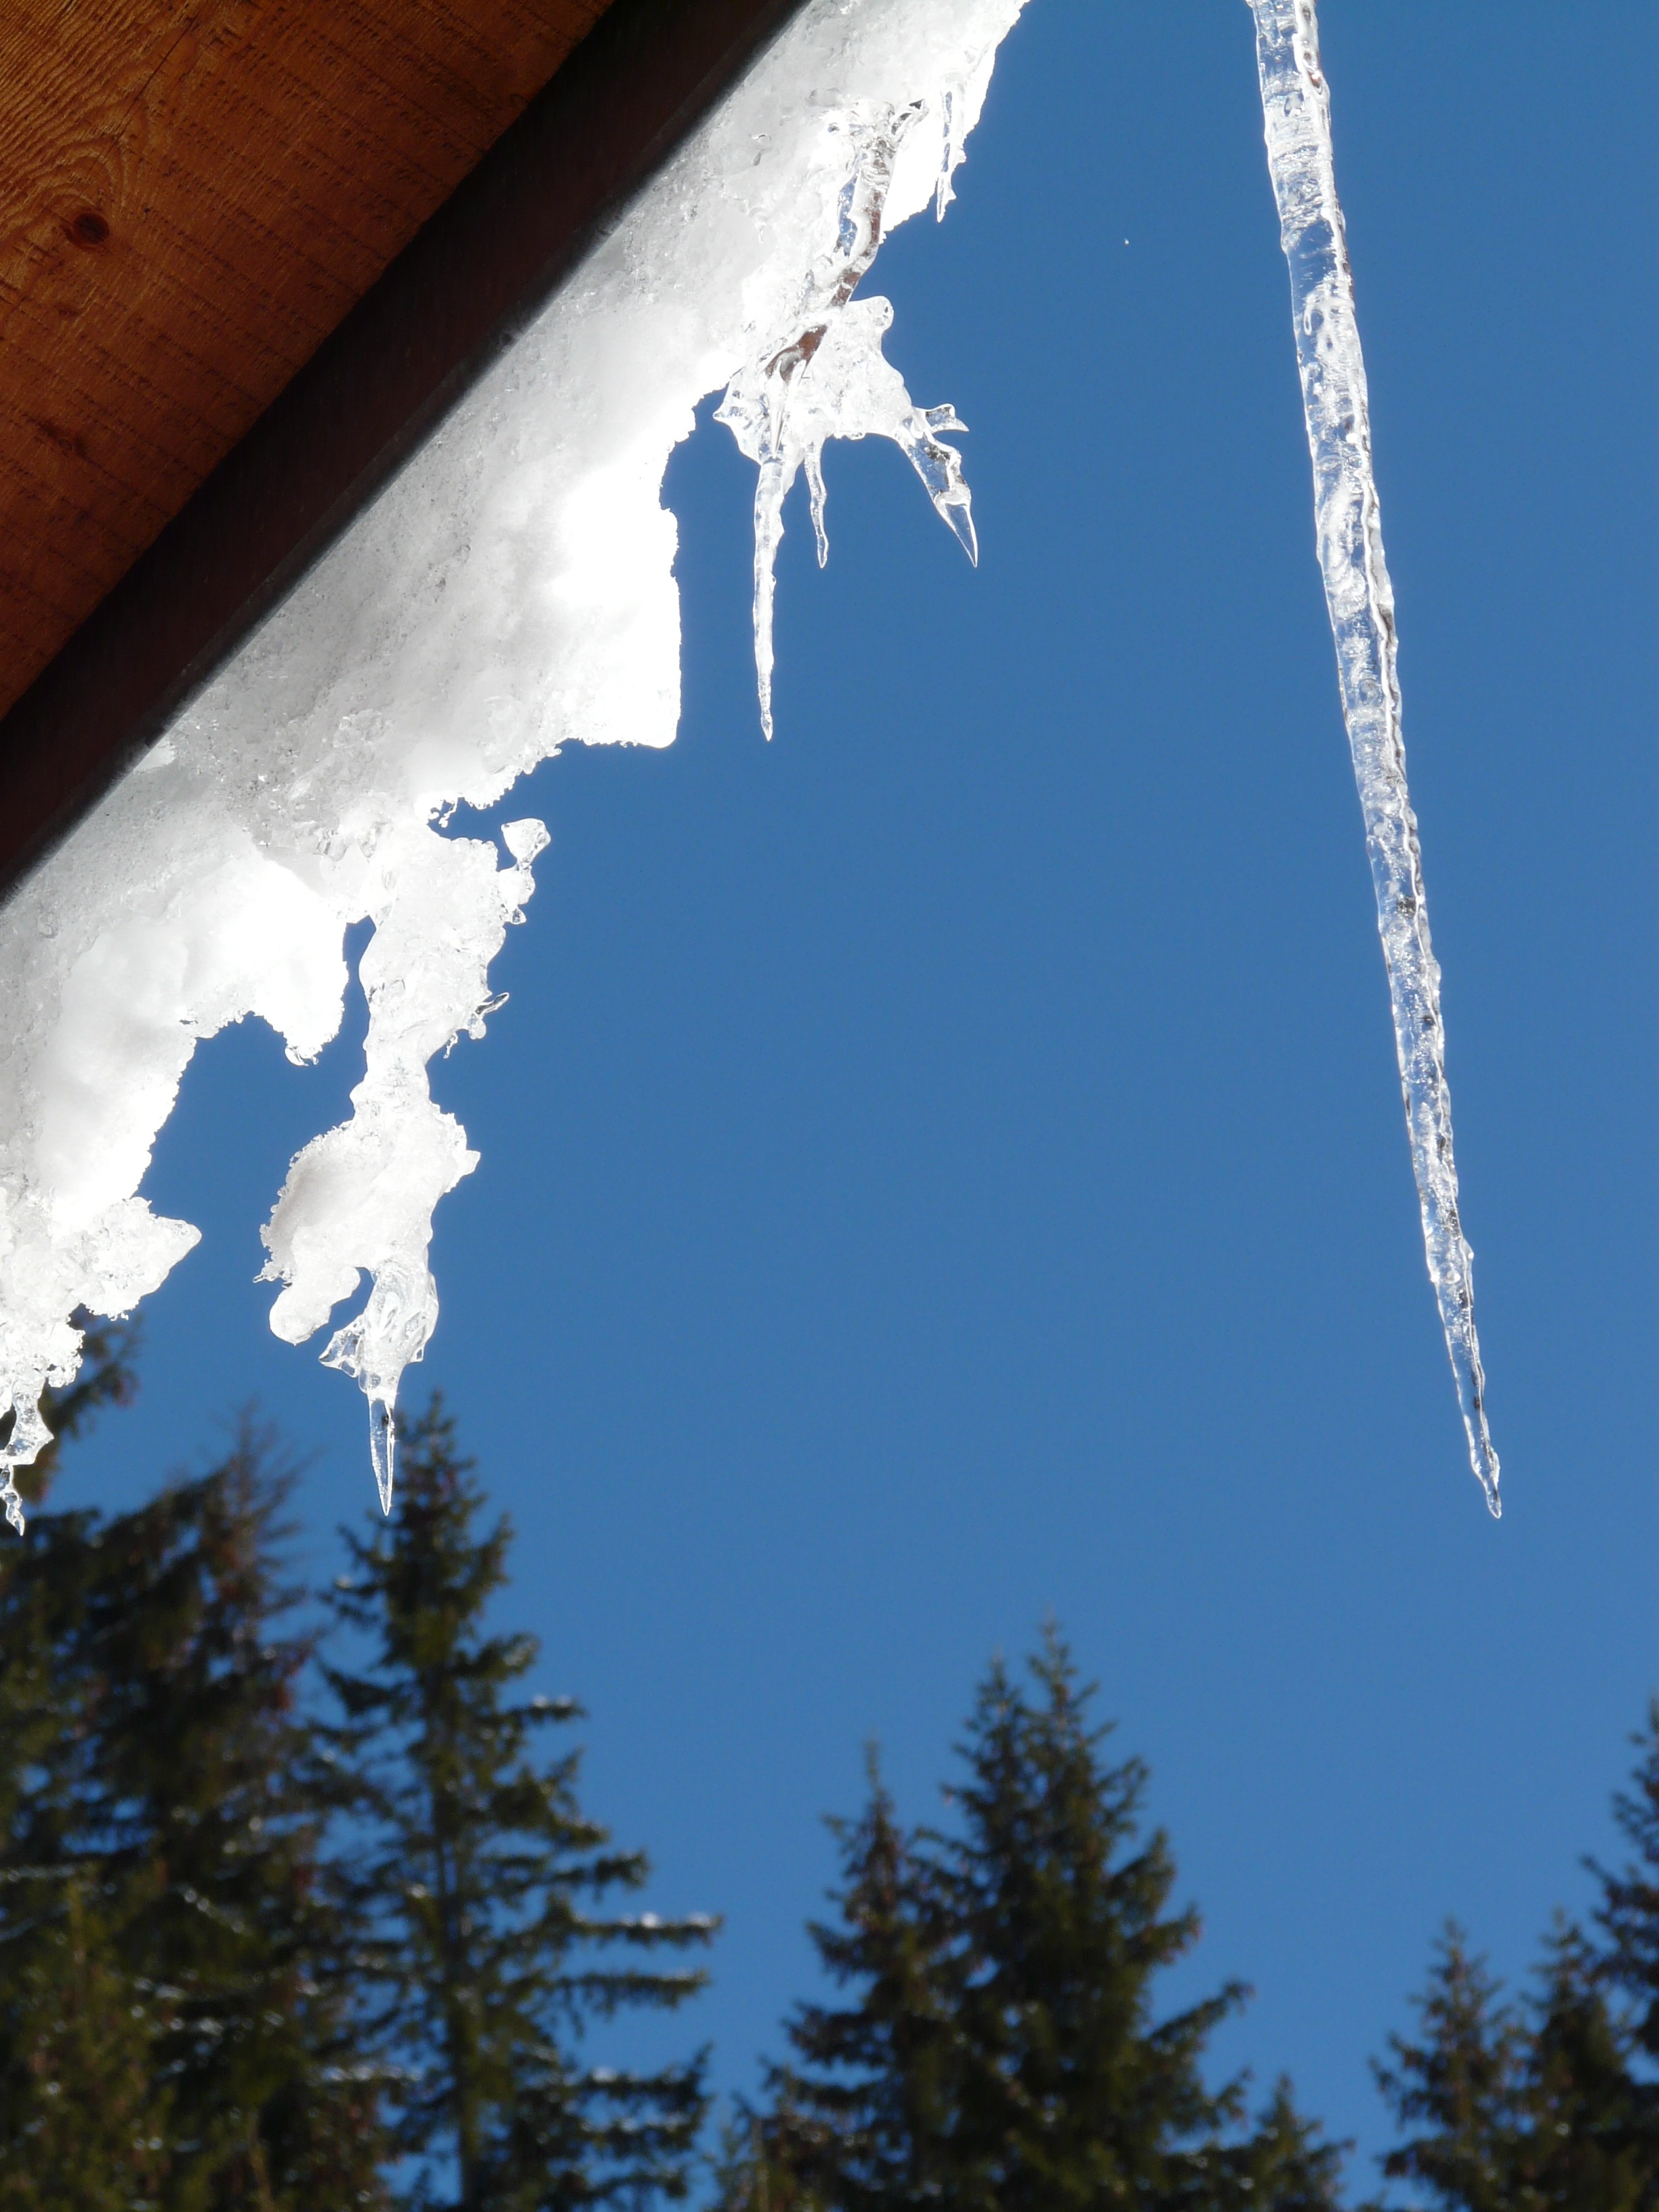
tree, snow, cold, winter, cloud, sky, sunlight, wind, ice, reflection, frozen, blue, icicle, atmosphere of earth